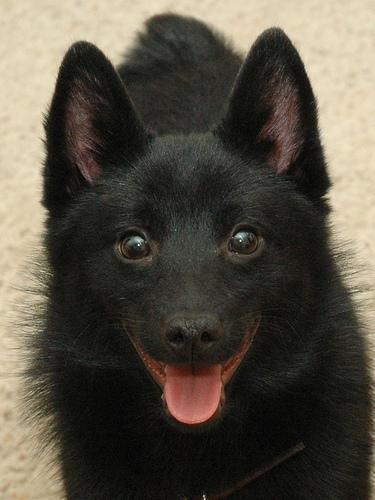
schipperke